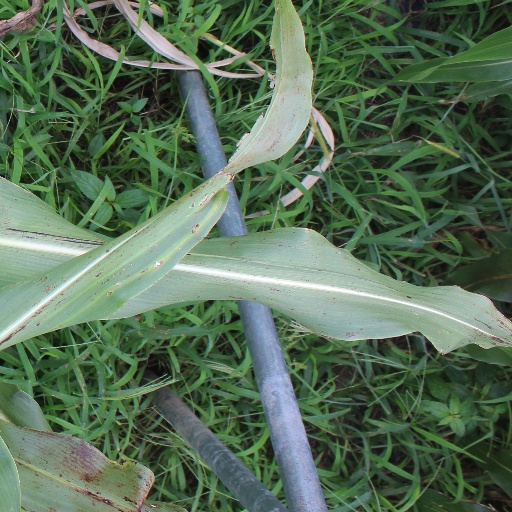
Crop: sorghum